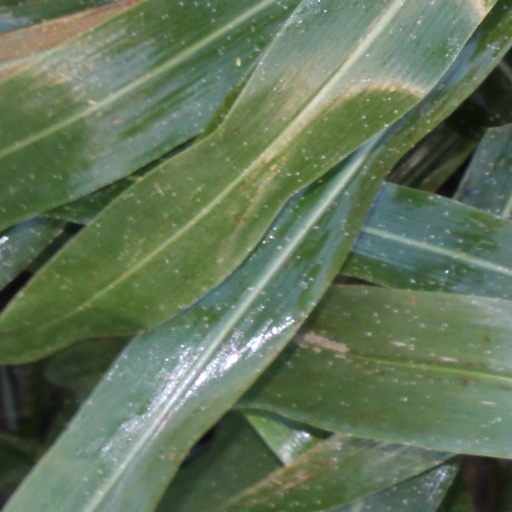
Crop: sorghum